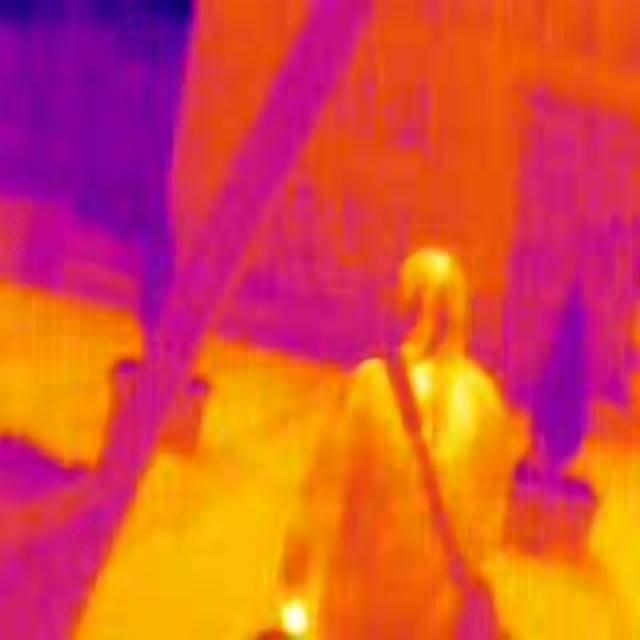
Detected objects:
label: person